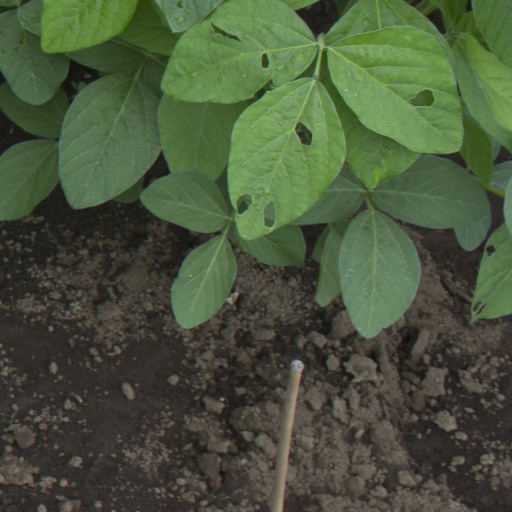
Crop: soybean